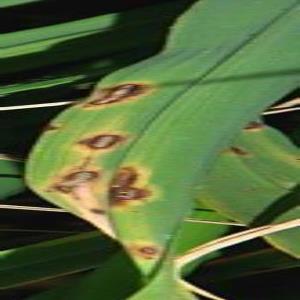
Disease: Brownspot